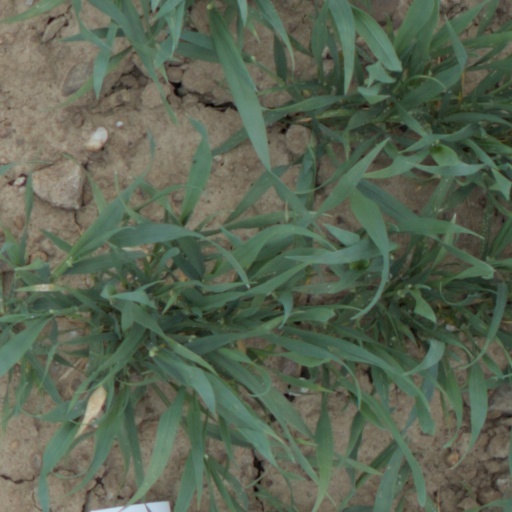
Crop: wheat